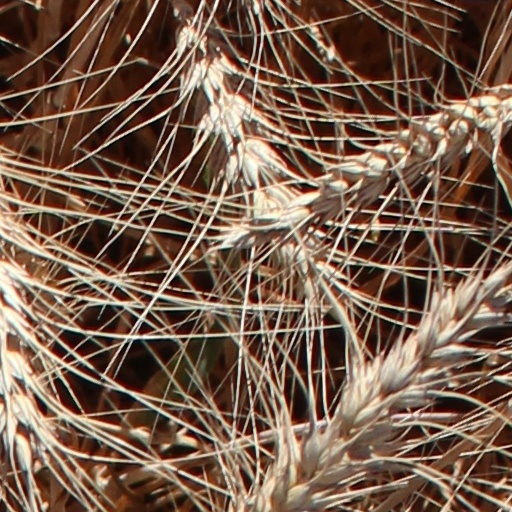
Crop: wheat